René van Eck

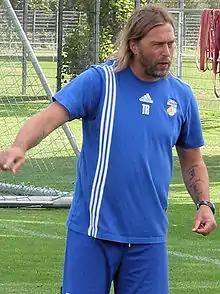
Van Eck training Carl Zeiss Jena in 2009

René van Eck (born 18 February 1966) is a Dutch former professional footballer and current manager of German